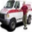
Label: truck